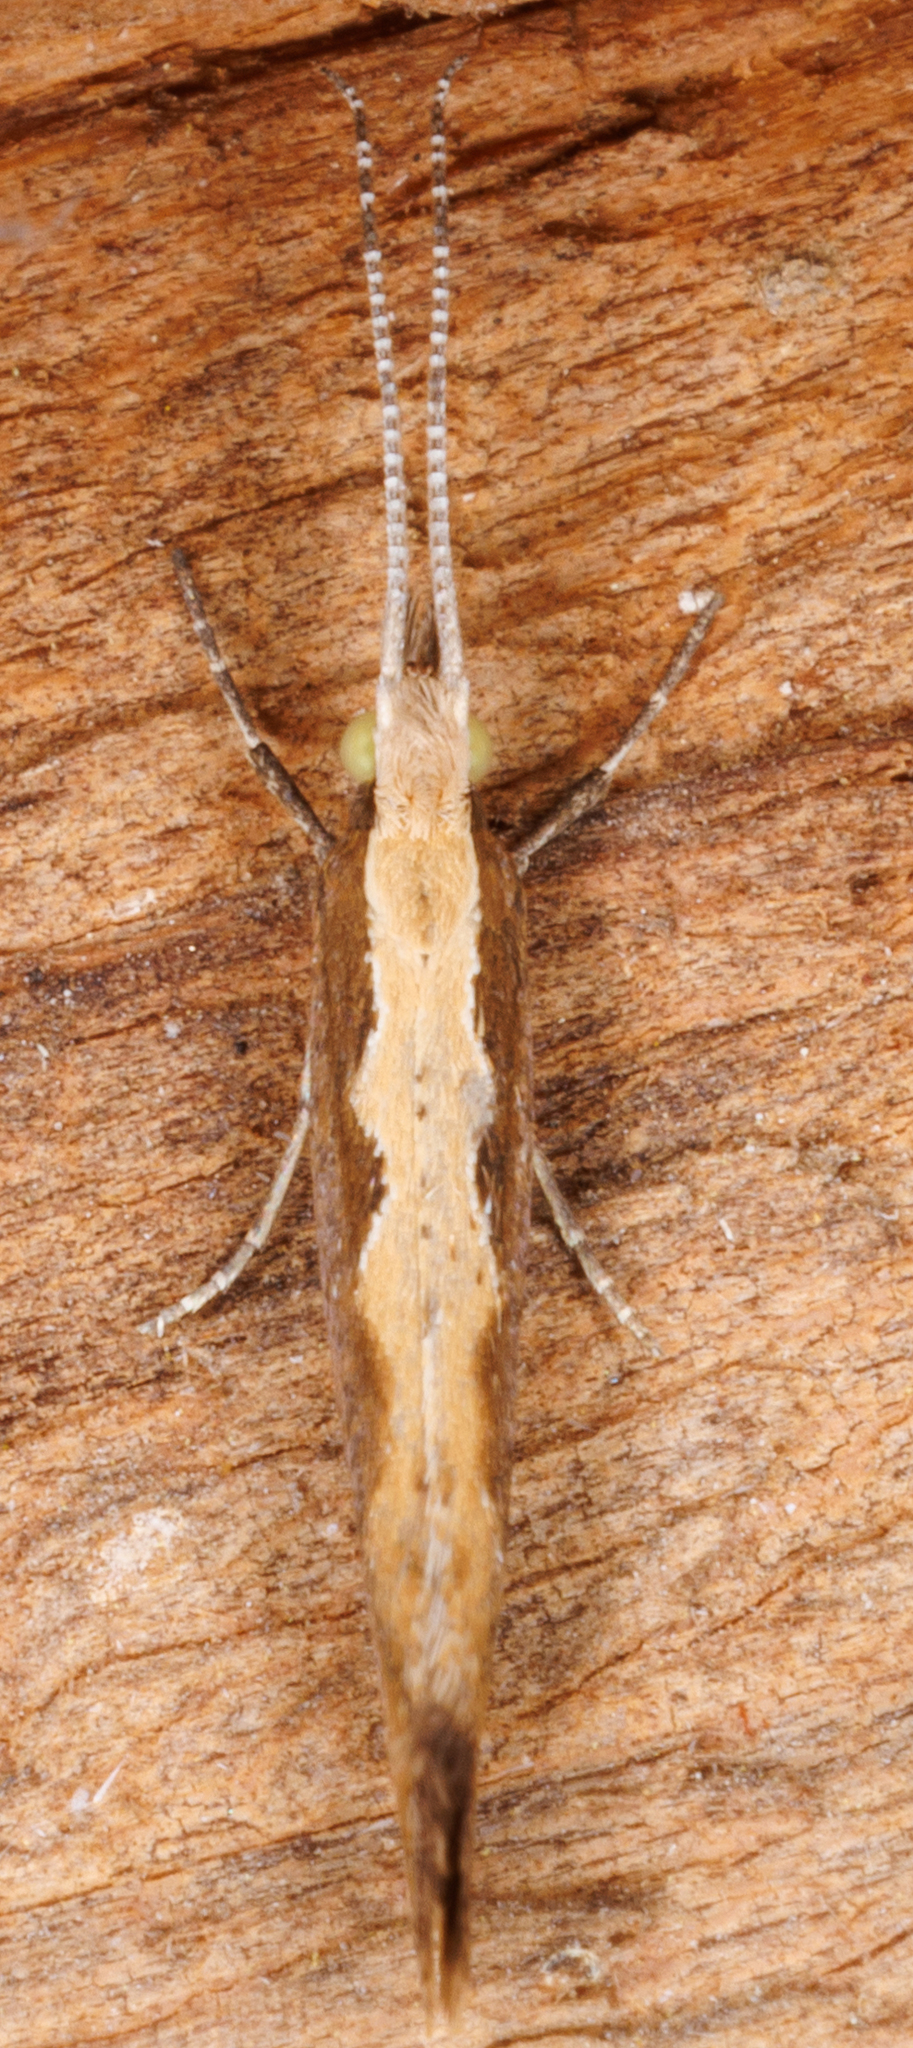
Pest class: diamondback_moth